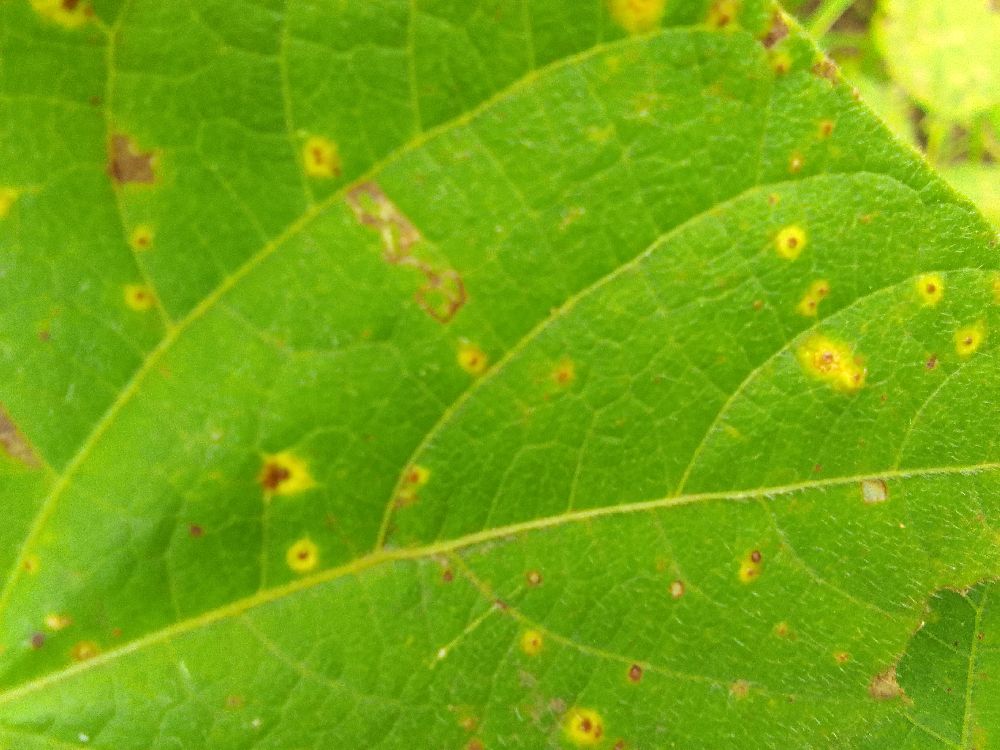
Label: rust